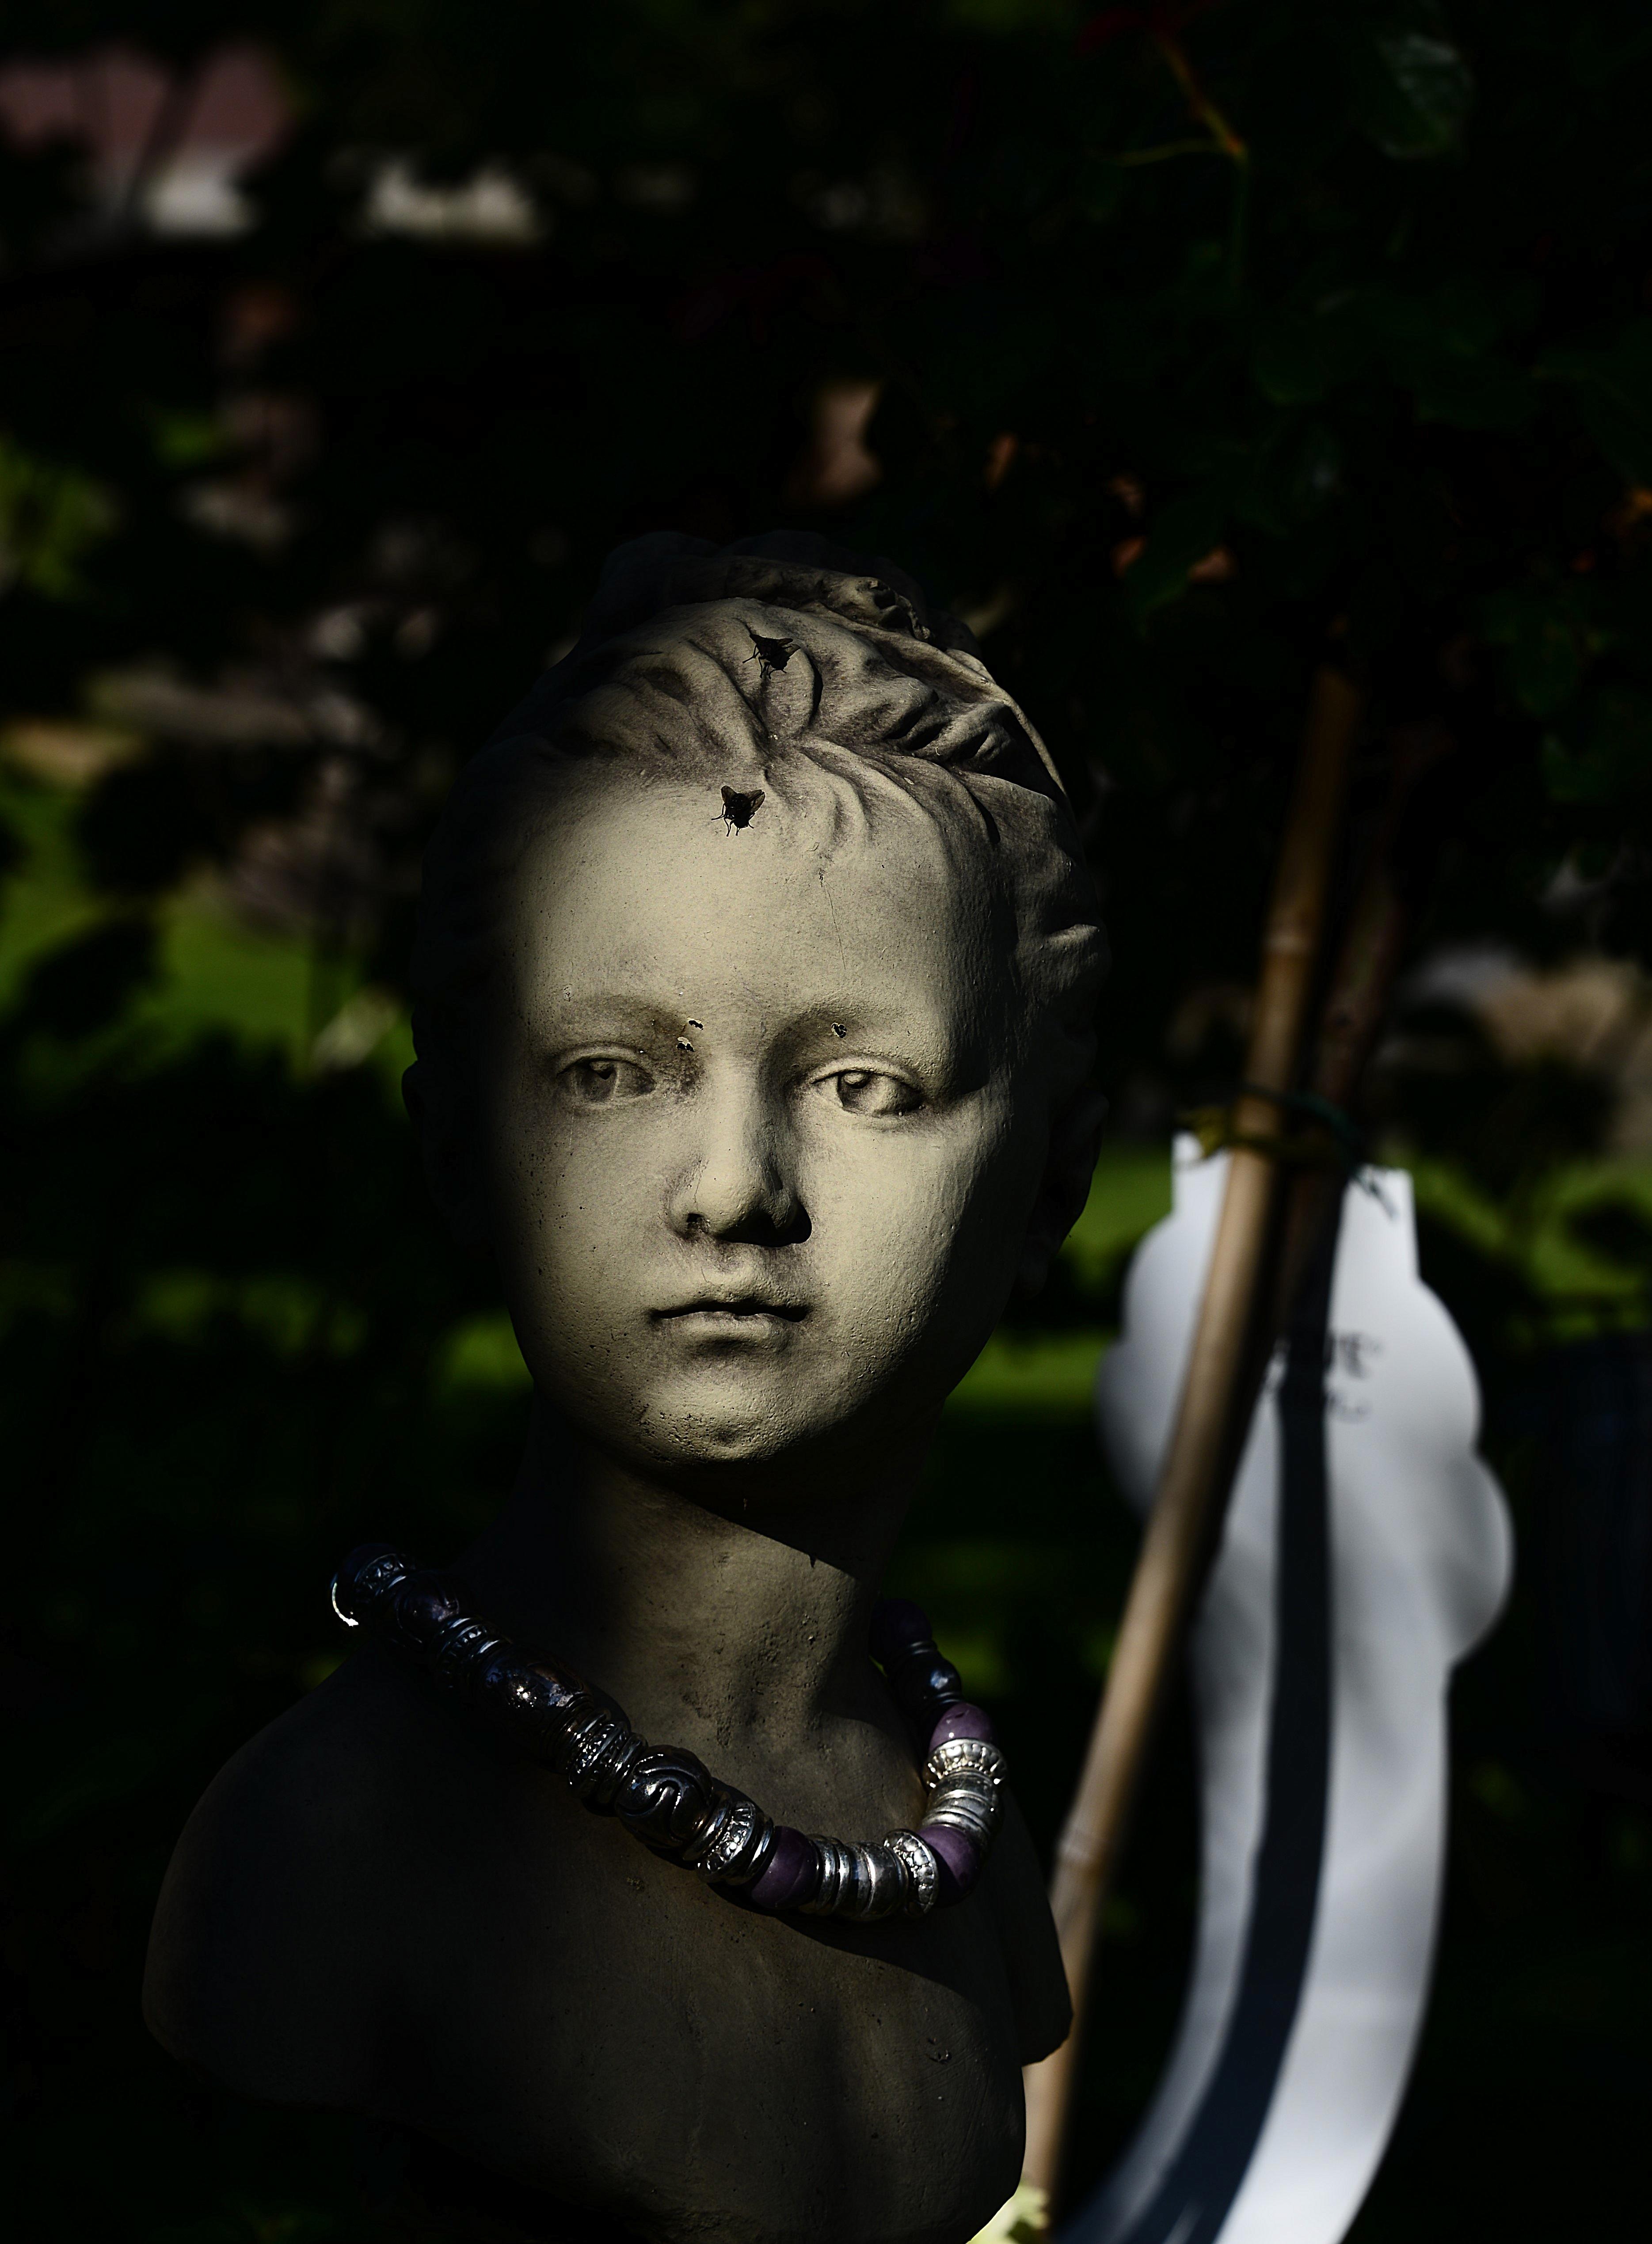
people, photography, dark, statue, portrait, shadow, child, darkness, lady, face, sculpture, kids, head, photograph, beauty, mood, portrait photography